VMware Server

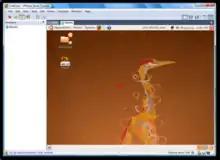
VMware Server 1.0.6 for Windows running Linux as a guest

VMware Server (formerly VMware GSX Server) is a discontinued free-of-charge virtualization-software server suite developed and supplied by VMware, Inc.